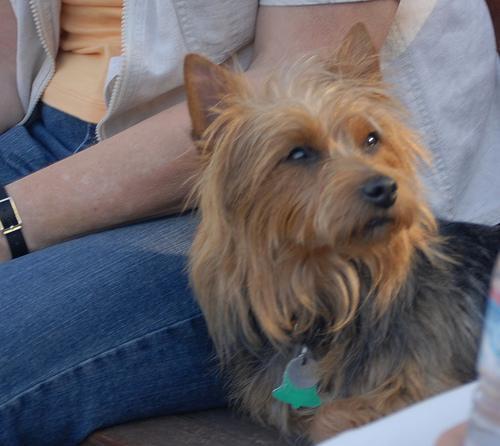
Australian_terrier